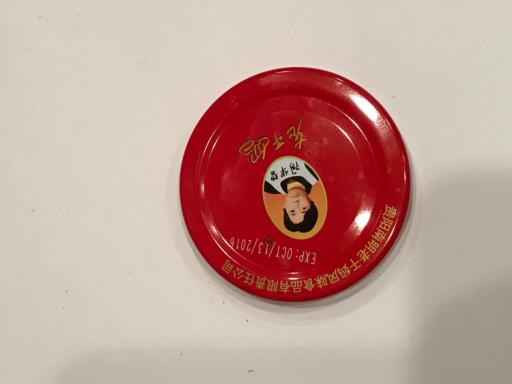
Waste category: metal